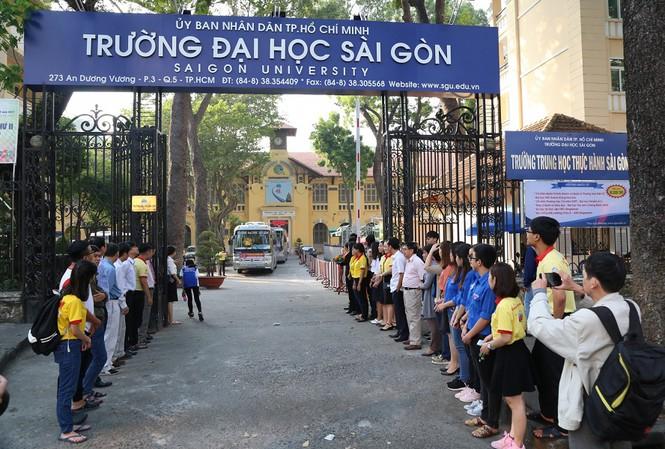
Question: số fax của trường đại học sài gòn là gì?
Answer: số fax của trường đại học sài gòn là (84-8) 38 305 568